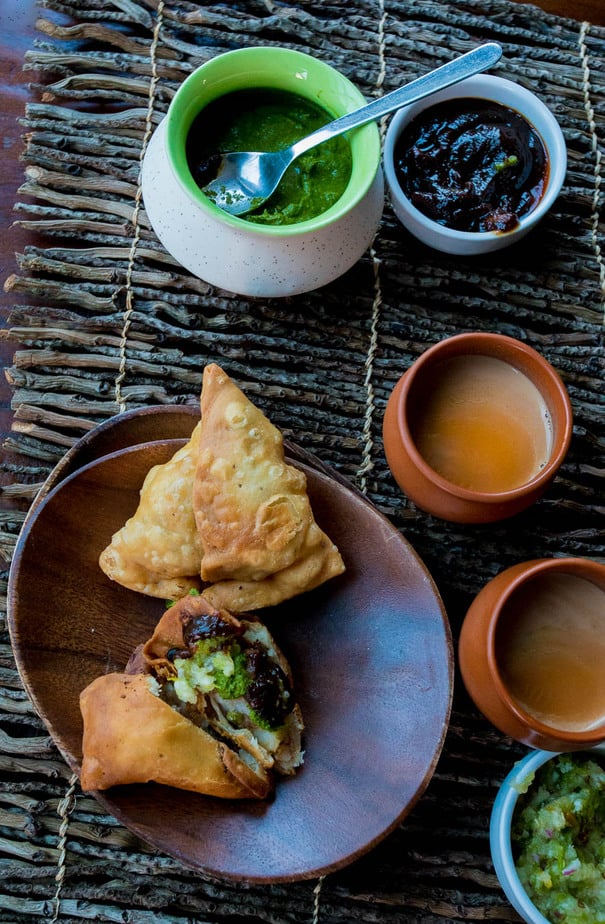
Dish: samosa